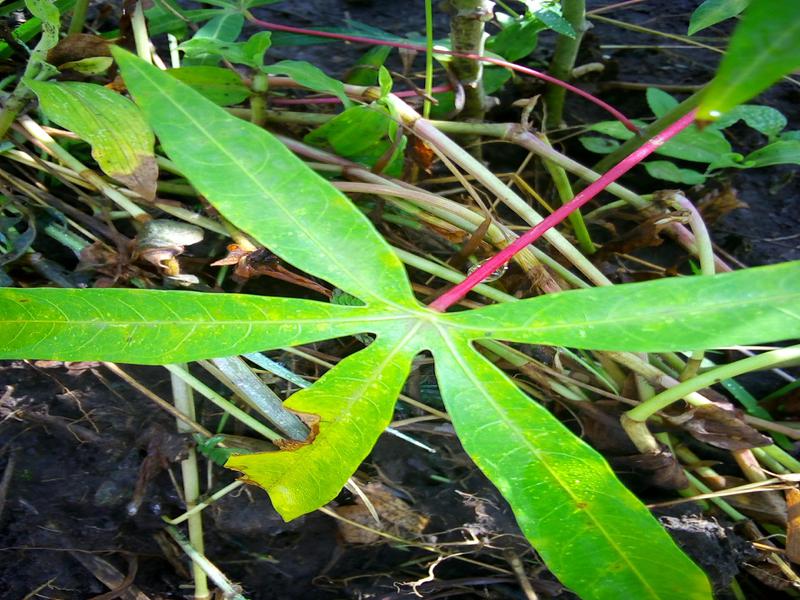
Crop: cassava
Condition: bacterial_blight